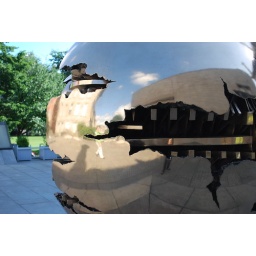
look! blue sky in Dublin! (it rained later)